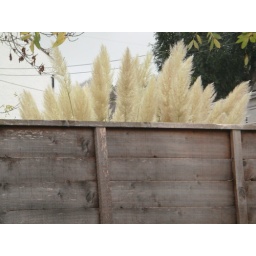
As it happens there *is* a kitchen sink nearby. (but not in that particular garden)